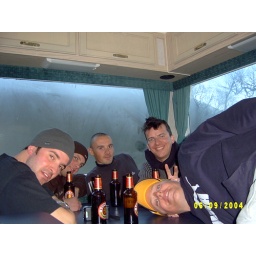
Copy of Early doors in van